We Are Still Here (2022 film)

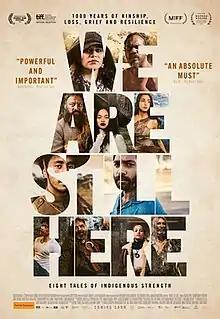
Film poster

We Are Still Here is an Australian-New Zealand anthology film released in 2022. It includes eight strands by ten directors, and centres on stories relating to the indigenous peoples of both countries and how they have been impacted and continue to be affected by colonisation.